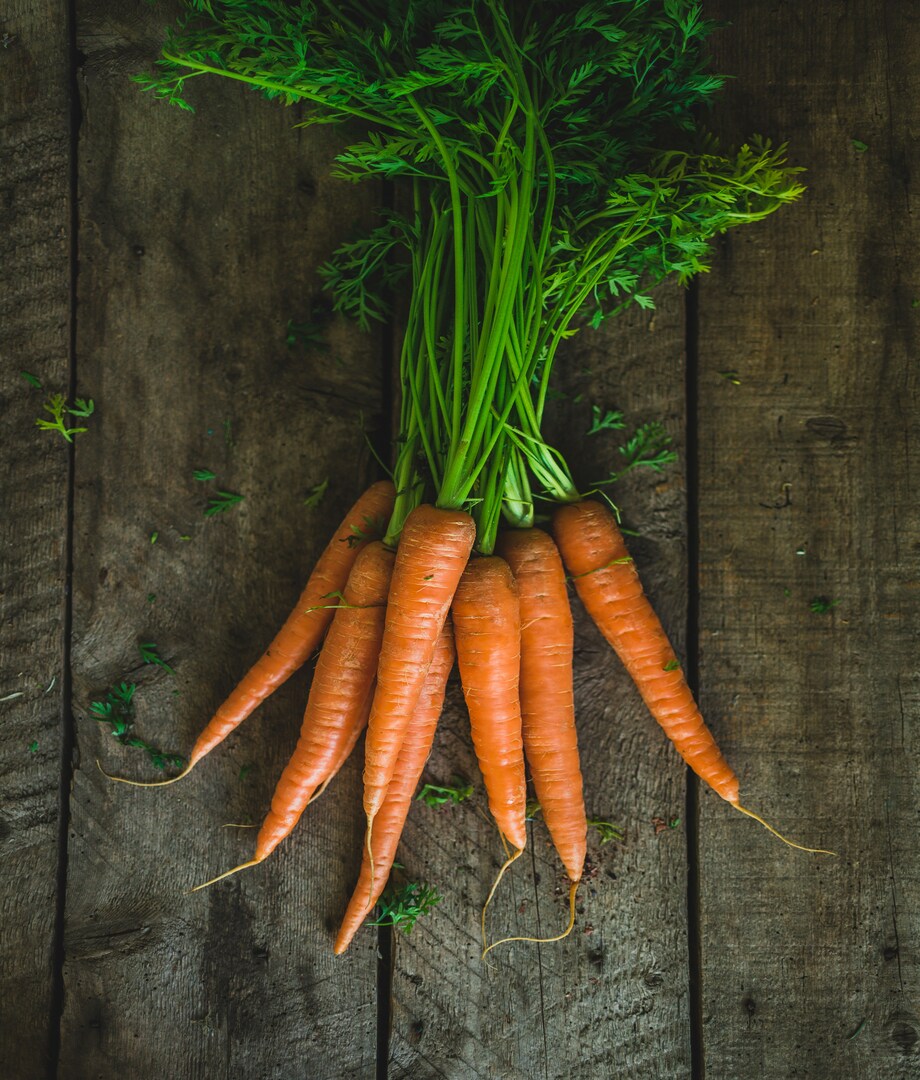
Label: carrot